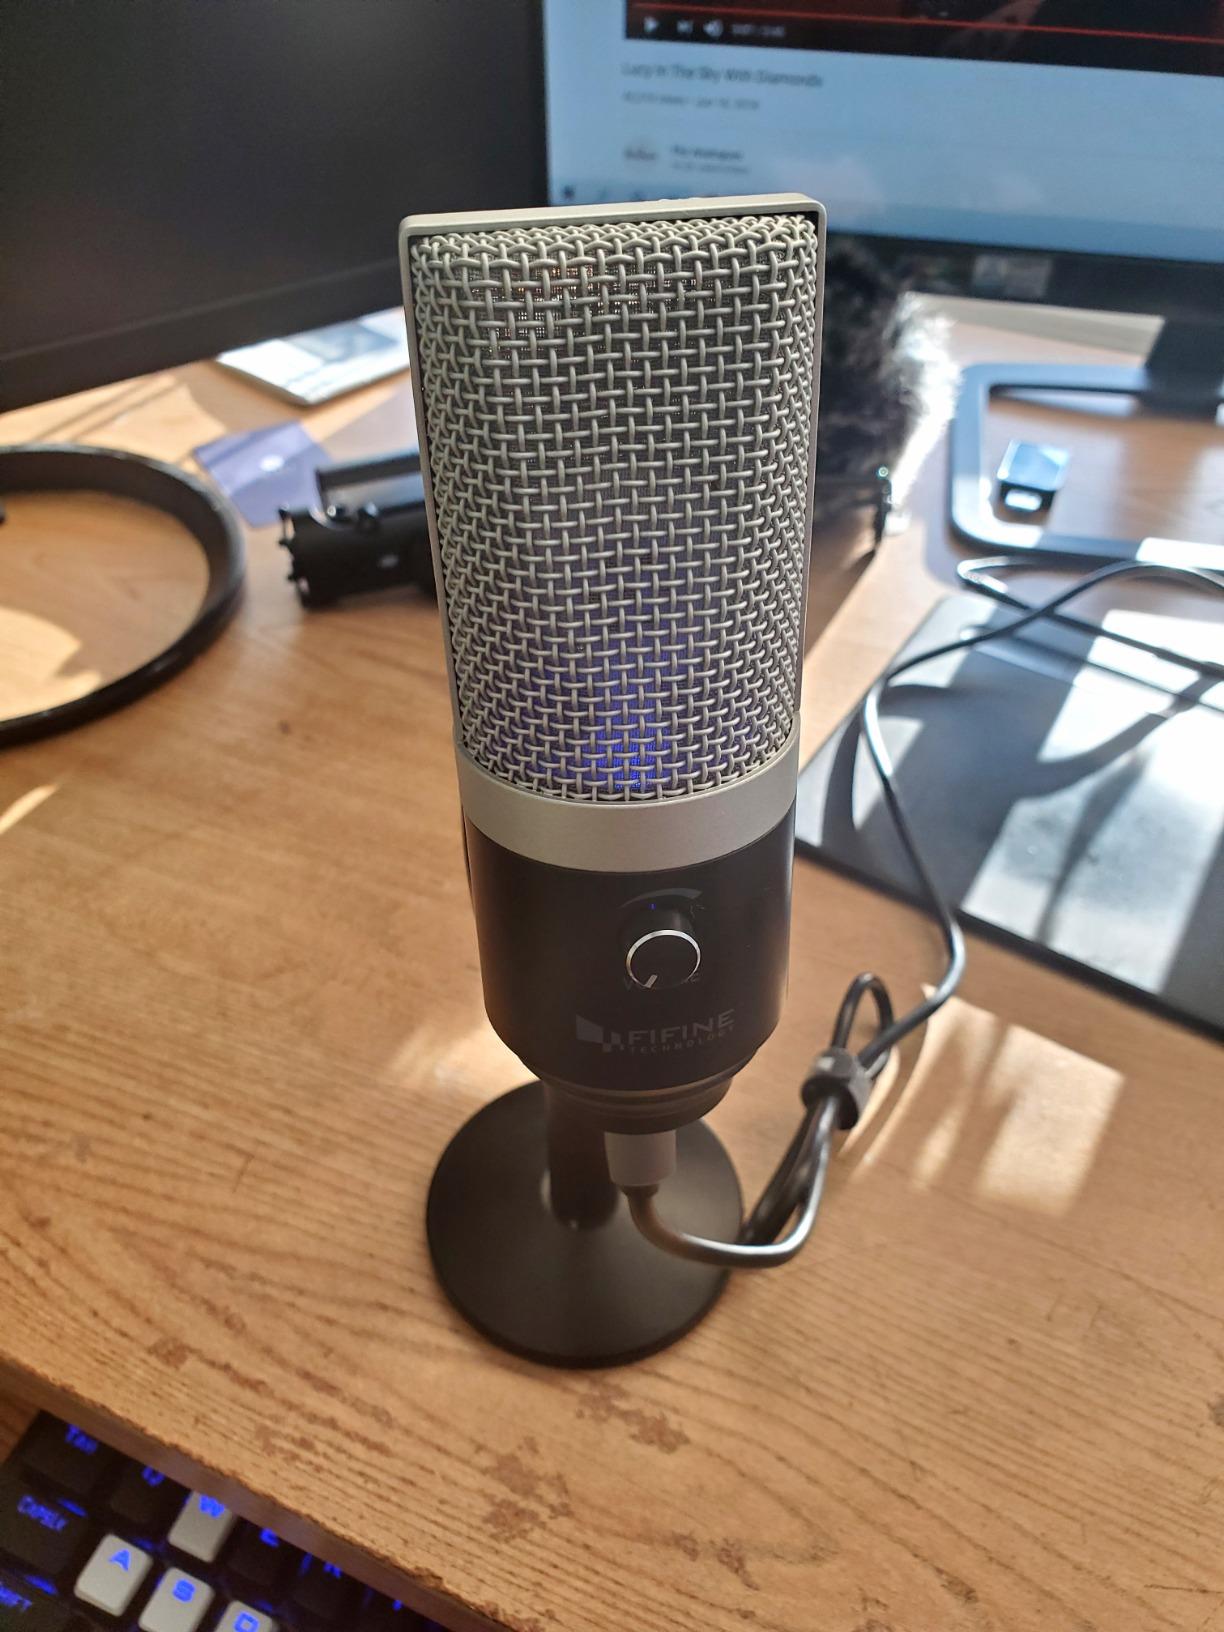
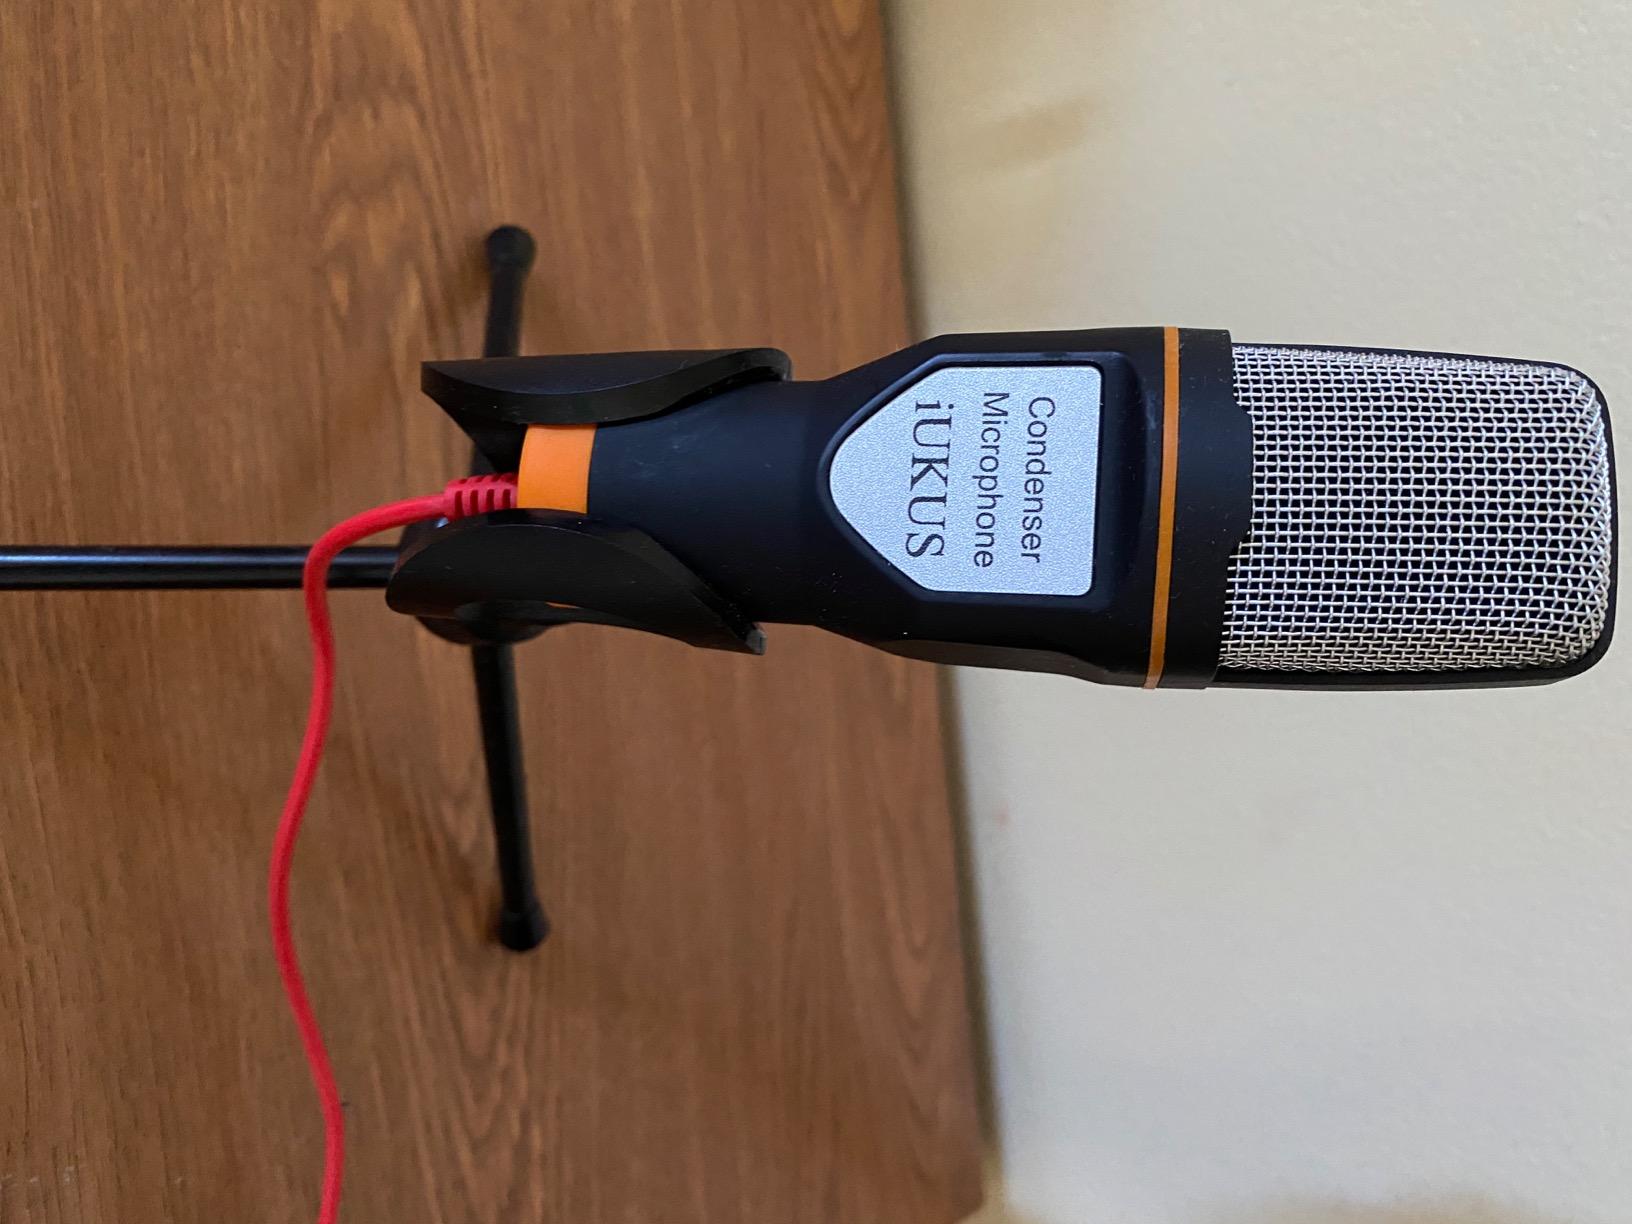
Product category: microphone
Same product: no